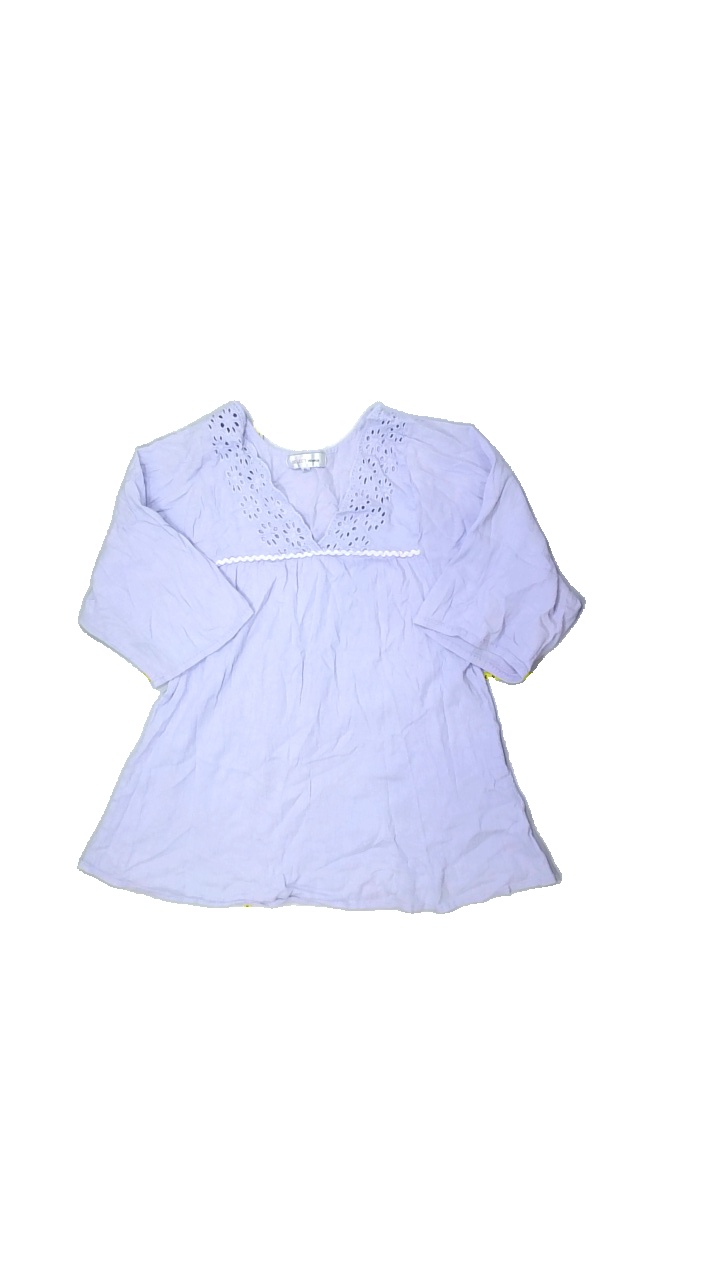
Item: Top (Ladies)
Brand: Select Woman
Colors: Purple, White
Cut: V-collar
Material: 100% cotton
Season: Spring
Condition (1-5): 3
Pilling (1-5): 5
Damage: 1 pulled thread
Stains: Minor
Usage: Export
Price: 50-100